Haṭhābhyāsapaddhati

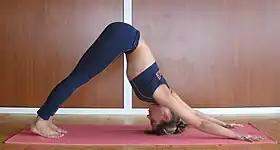
The "Haṭhābhyāsapaddhati" describes dynamic sequences of asanas, such as repetitions of Adho Mukha Svanasana.

The manuscript gives instructions for ten different rope poses. It is one of the few surviving texts which contain rope poses (the "Sritattvanidhi" is another); Birch notes that Krishnamacharya also used rope poses (in the 20th century), attributing them to a "lost" document, the "Yoga Kurunta". Birch asks whether the name of that "document” was based on the name of the author of the "Haṭhābhyāsapaddhati", Kapāla Kurantaka. Birch and Jacqueline Hargreaves endorse Norman Sjoman's proposal that the "Haṭhābhyāsapaddhati" rope poses could either have been from "mallakhamba" or from military training "of scaling walls with ropes and ladders". They state that Krishnamacharya knew the text, and used its asanas.